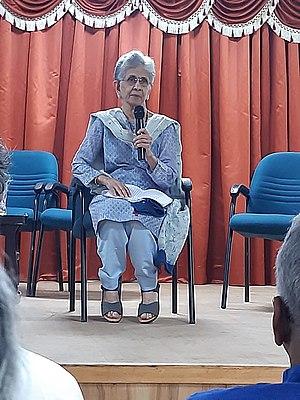
Shashi Deshpande, née en 1938, est une romancière indienne, écrivant en langue anglaise.